Thomas Gamble (mayor)

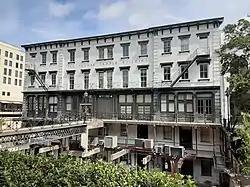
The Thomas Gamble Building on Savannah's East Bay Street, named for the mayor upon his death

Thomas Gamble who was a Newspaperman, six-term Mayor of Savannah, Mayor of Savannah Beach, Historical Researcher and Writer, the father of Armstrong Junior College, a Publisher, a Husband, a Father, a decorated Chevalier Cross of the Order of Polonia Restituta, a recipient of a bronze medallion from the LS. Pulaski Sesqui-centennlal commission, a recipient of the Lucas Cup trophy and member of various other notable civic and social societies, commissions and boards. He was born in Richmond, Virginia in 1868 and died in 1945 after adopting Savannah as his home in 1888. He published a number of history books, including "A History of the City Government of Savannah, Ga. (1901)" and "Savannah's Duels and Duelists, (1927)".